Philmont Scout Ranch

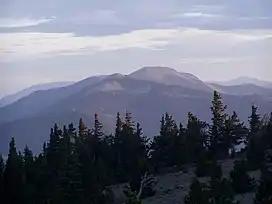
Mount Baldy, from the peak of Mount Phillips

Philmont covers of wilderness in the Sangre de Cristo Mountains on the east side of the Cimarron Range of the Rocky Mountains. The closest village is Cimarron, New Mexico. The ranch's address is 17 Deer Run Rd., Cimarron, New Mexico, 87714. It is also about west-northwest of Springer, New Mexico, and southwest of Raton, New Mexico. Philmont is about across (east to west) at its widest point and about long (north to south). There are no mountains to the south or east of Philmont. The interior of the ranch is mountainous but a small part of the eastern area is prairie.